Capri (series)

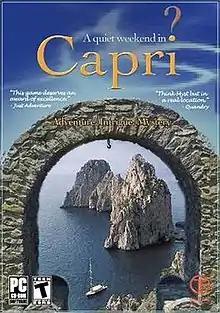

A Quiet Weekend in Capri (known in Italy as Un Tranquillo week-end a Capri) is an adventure game in the "Capri" series by Italian developers Silvio and Gey Savarese, consisting of a "Myst"-like slideshow of navigable of screens.